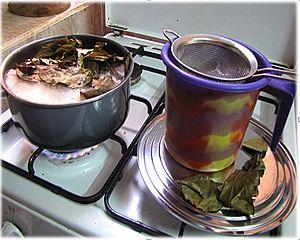
La cuisine sénégalaise est souvent décrite comme l'une des plus riche et la plus variée d'Afrique de l'Ouest. Elle présente quelques similitudes avec celles des autres pays de l'Afrique de l'Ouest, mais elle a également subi d'autres influences : Afrique du Nord, France ou Portugal.
Le kinkeliba fait partie de la grande famille des Combrétacées, qui forme le fond arbustif et arboré des forêts de savane.